Yo-Yo (rapper)

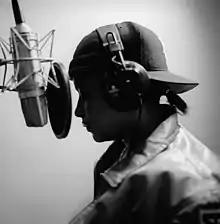
Yo-Yo in 1997

Yolanda "Yo-Yo" Whitaker (born August 4, 1971) is an American rapper and actress from South Los Angeles.